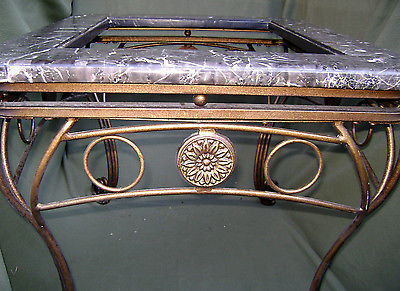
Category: table